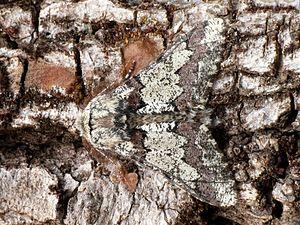
Biston strataria, la Marbrée, Phalène marbrée ou Biston marbré, est un lépidoptère de la famille des Geometridae, de la sous-famille des Ennominae.